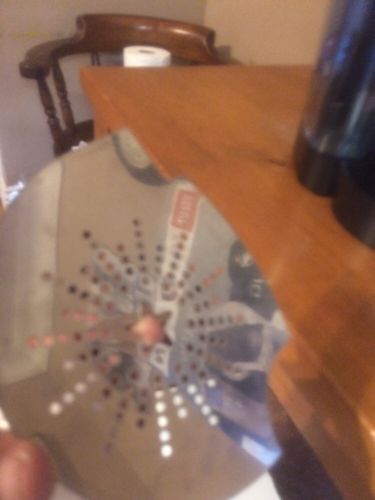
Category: coffee maker